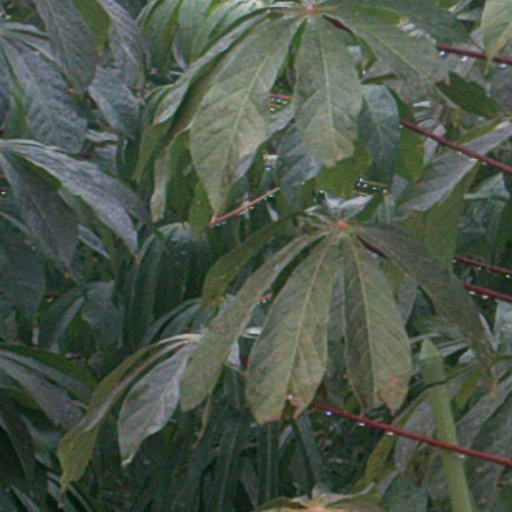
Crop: cassava